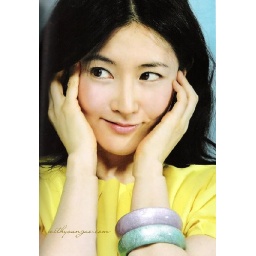
she in yellow dress and yellow is the colour she like